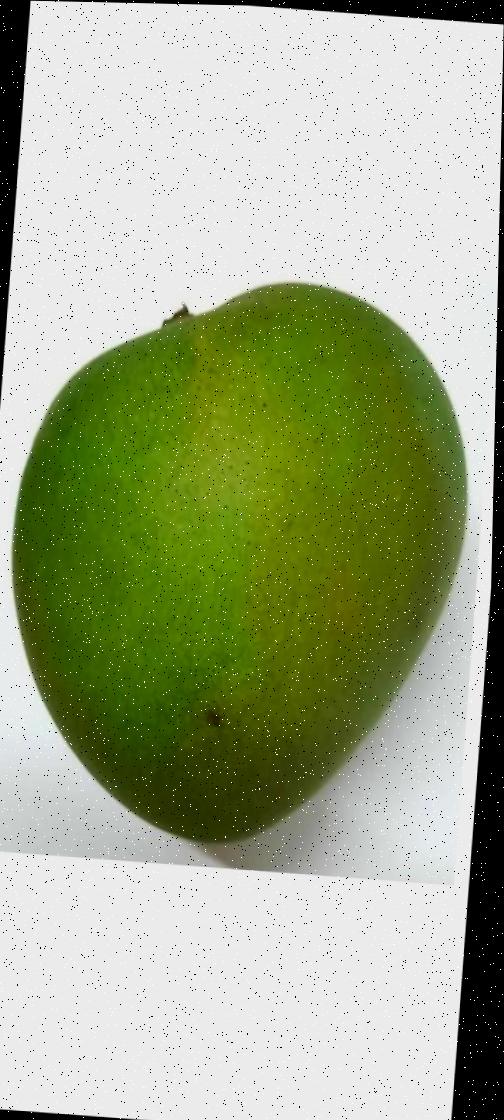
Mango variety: Harivanga